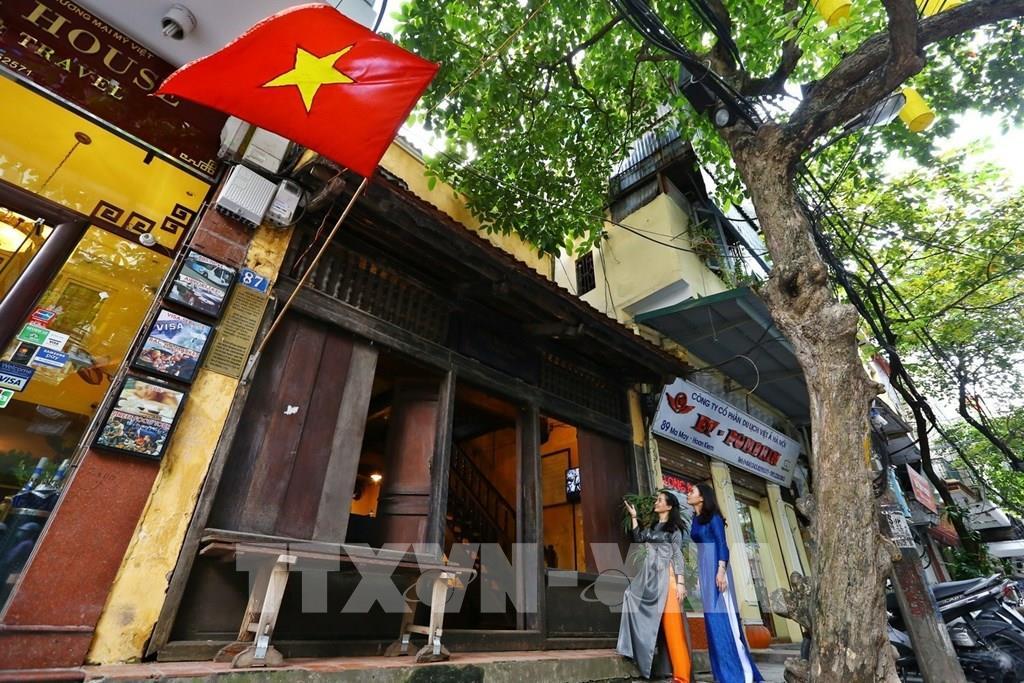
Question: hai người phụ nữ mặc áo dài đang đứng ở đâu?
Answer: trước một căn nhà cổ